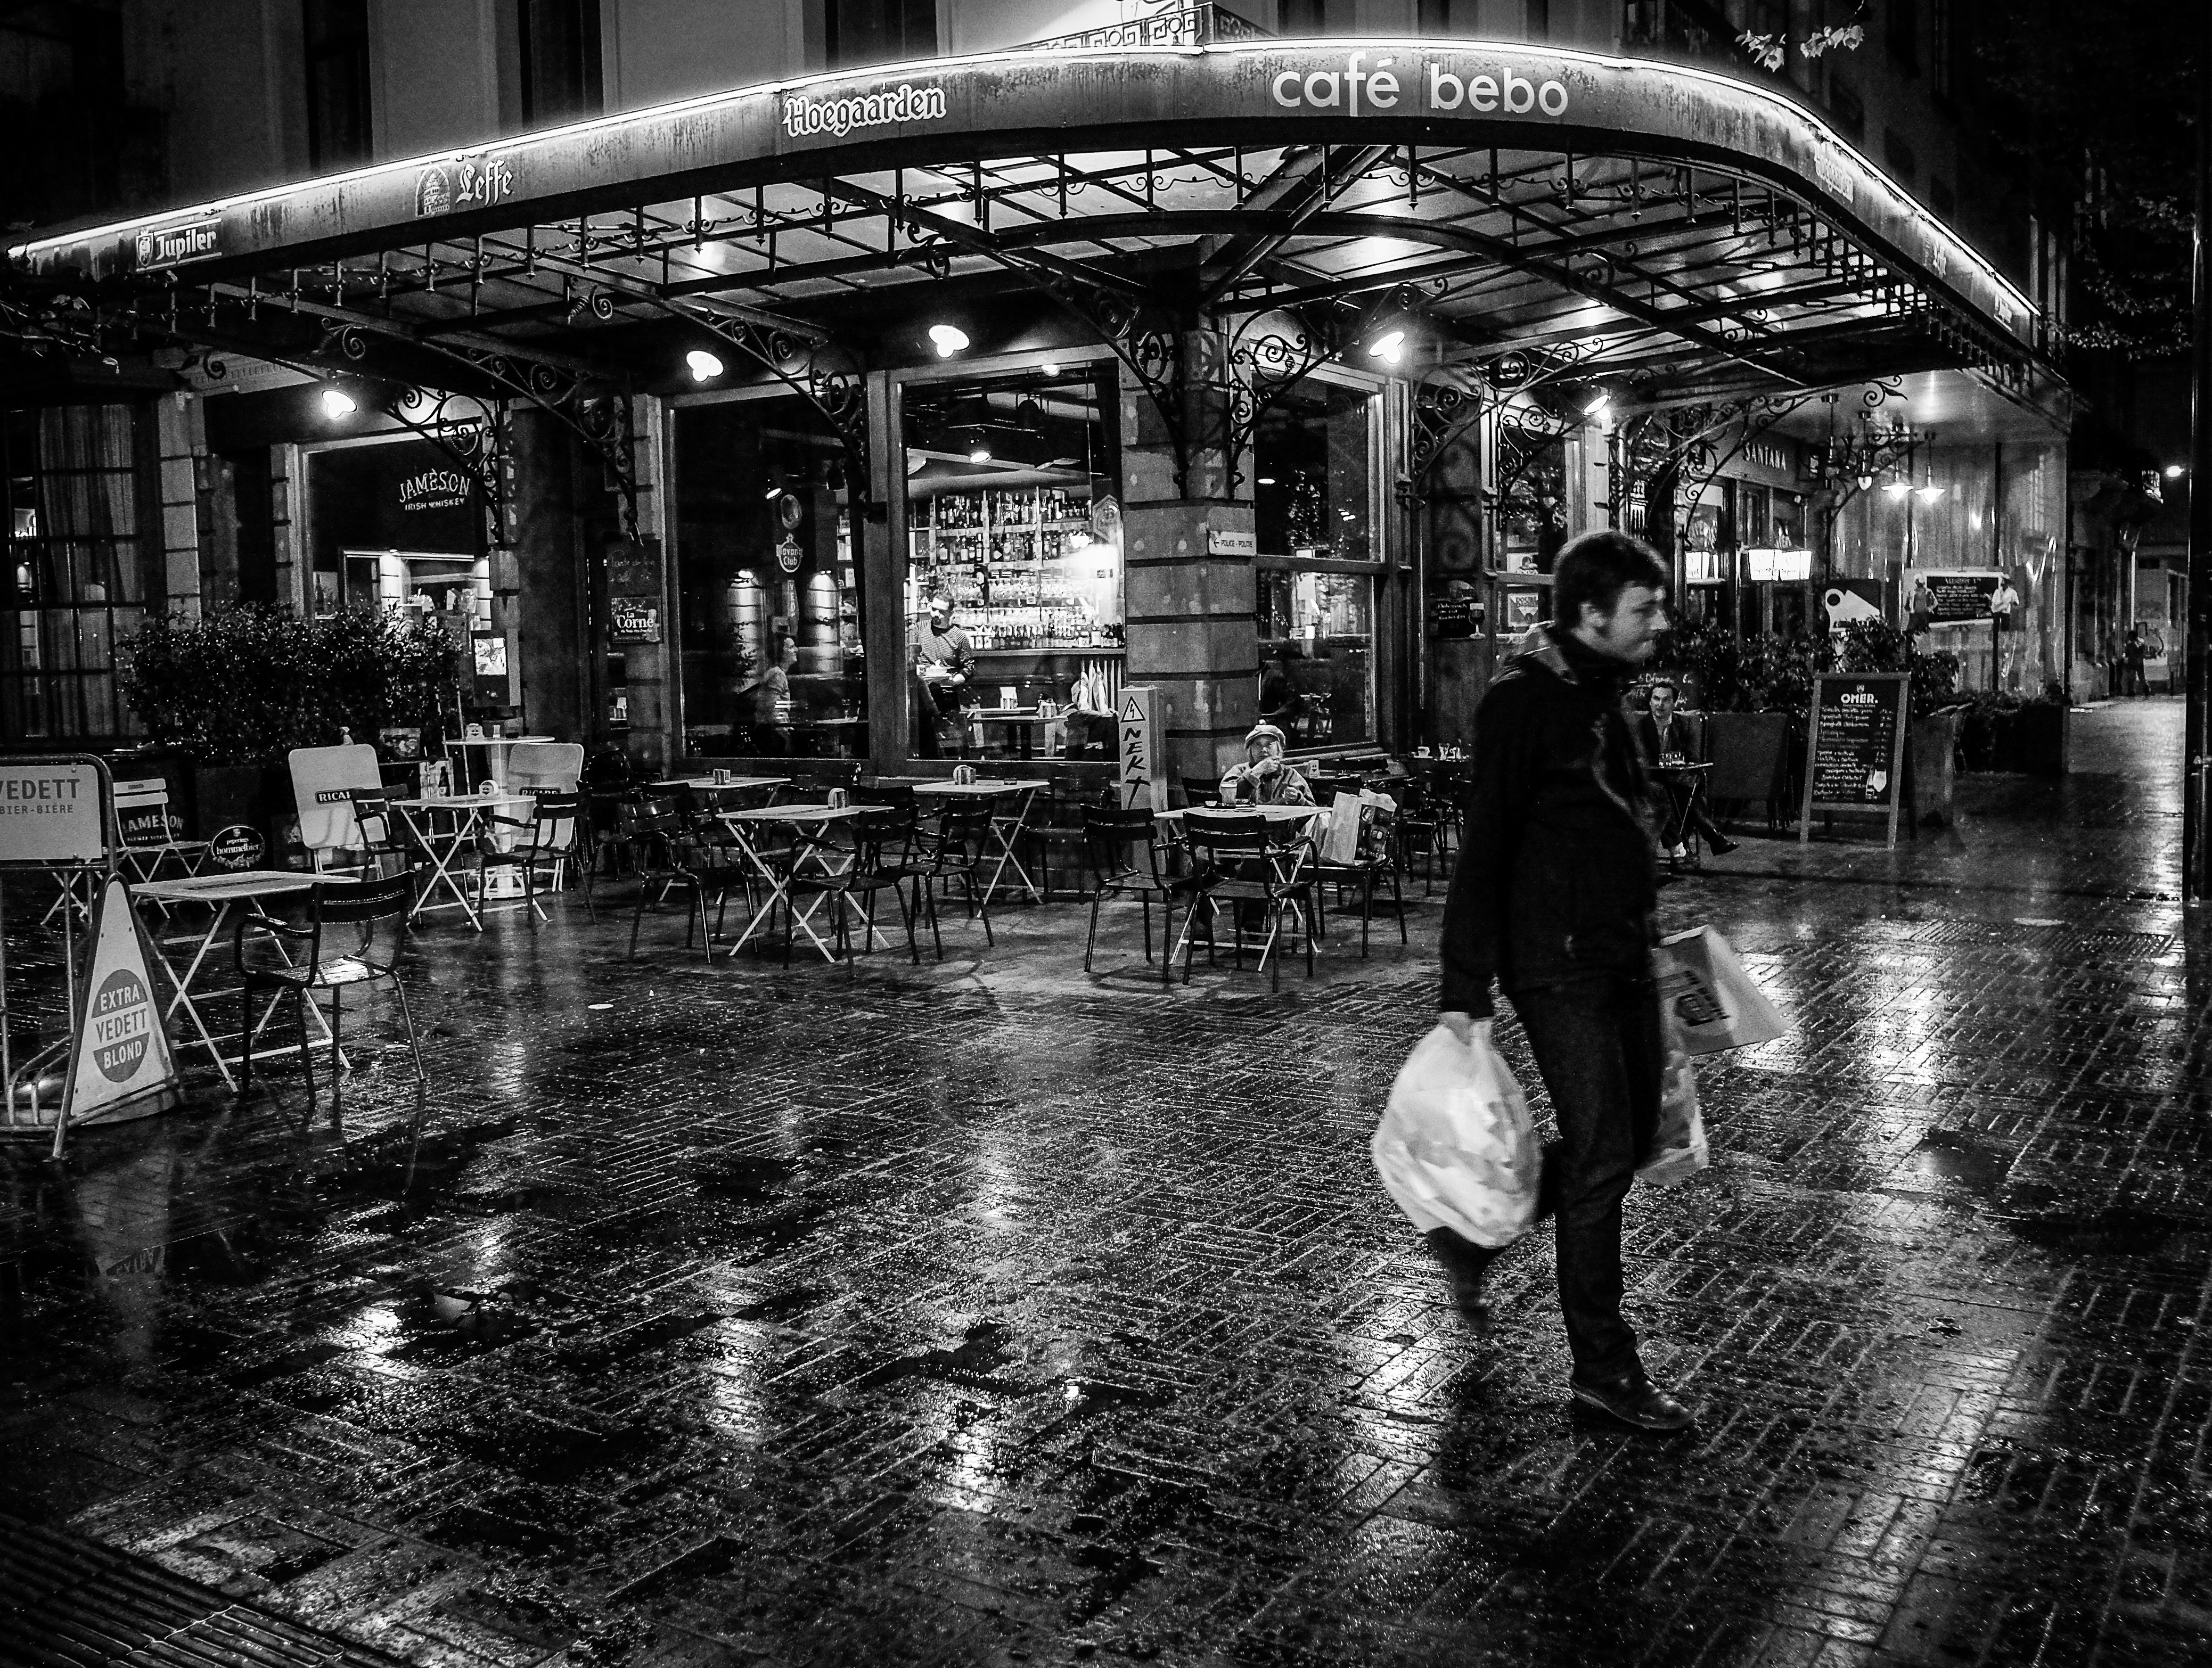
black and white, road, street, night, photography, city, urban, crowd, europe, darkness, black, monochrome, brussel, brussels, infrastructure, stadt, photograph, heritage, kulturerbe, culturalheritage, urban area, monochrome photography